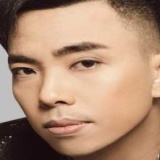
ca sĩ Rhymastic